Lebor Gabála Érenn

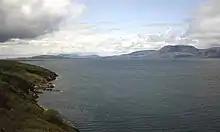
Bantry Bay, where Cessair and her followers are said to have landed

This chapter begins by explaining that all mankind is descended from Adam through the sons of Noah. It tells us how Noah's son Japheth is the forebear of all Europeans (see Japhetites), how Japheth's son Magog is the forebear of the Gaels and Scythians, and how Fénius Farsaid is the forebear of the Gaels. Fénius, a prince of Scythia, is described as one of 72 chieftains who built the Tower of Babel. His son Nel weds Scota, daughter of the Egyptian pharaoh Cingris, and they have a son named Goídel Glas. Goídel crafts the Goidelic (Gaelic) language from the original 72 languages that arose after the confusion of tongues. Goídel's offspring, the Goidels (Gaels), leave Egypt at the same time as the Israelites (the Exodus) and settle in Scythia. After some time they leave Scythia and spend 440 years travelling the Earth, undergoing trials and tribulations akin to those of the Israelites. The druid Caicher foretells that their descendants will reach Ireland. After seven years at sea, they settle in the Maeotian marshes. They then sail via Crete and Sicily and eventually conquer Iberia. There, Goídel's descendant Breogán founds a city called Brigantia, and builds a tower from the top of which his son Íth glimpses Ireland. Brigantia was the Roman name of Corunna in Galicia and Breogán's tower is possibly based on the Tower of Hercules, which was rebuilt at Corunna by the Romans.